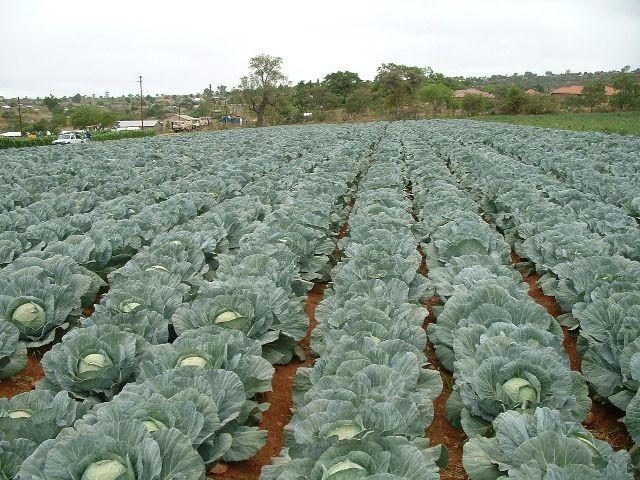
Eneo la wazi linalotumika kama shamba, likiwa limelimwa zao aina ya kabichi katika mistari iliyonyooka, limepaliliwa vizuri ili kupata mazao sahihi.